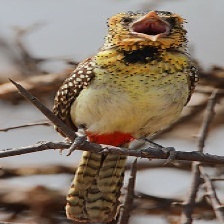
Species: D-ARNAUDS BARBET
Scientific name: TRACHYPHONUS DARNAUDII